Sense and Sensibility (2008 TV series)

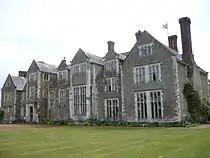
Loseley Park served as the exterior of Barton Park, home of the Middleton family.

"Sense and Sensibility" was shot entirely on location within England, mostly in the counties of Berkshire, Surrey, Buckinghamshire, and Devon. Filming began in April 2007 and lasted until early June. Blackpool Mill, a fifteenth-century cottage in north Devon, was turned into Barton Cottage, the home of the Dashwood girls. The art director for the series, James Merifield, had walked past the cottage in 2006 and thought it would be an ideal setting for a film. He was later sent back to the cottage by the location manager for "Sense and Sensibility", and he decided the place would be right for the production. The owners of Blackpool Mill, Sir Hugh and Lady Stucley, were contacted in February 2007 by the BBC who inquired about the possibility of filming there. Caroline Gammell from "The Daily Telegraph" reported that "camera crews, production assistants, directors and actors swarmed over Blackpool Mill, turning the rustic four-bedroom home into the romantic hub of Jane Austen's novel. Set designers took the cottage more firmly into the 19th century, adding a porch at the front as well as dormer windows, fake shutters and an extra chimney." The interior of the cottage was "a little scruffy" for Mrs Dashwood's status, so scenes featuring the inside of the cottage were filmed in a studio. Filming took place at the cottage over eight days in May.